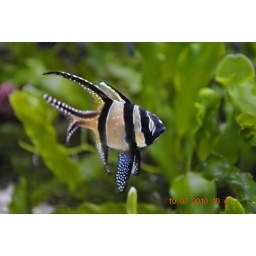
A colorful finned fish in London Aquarium